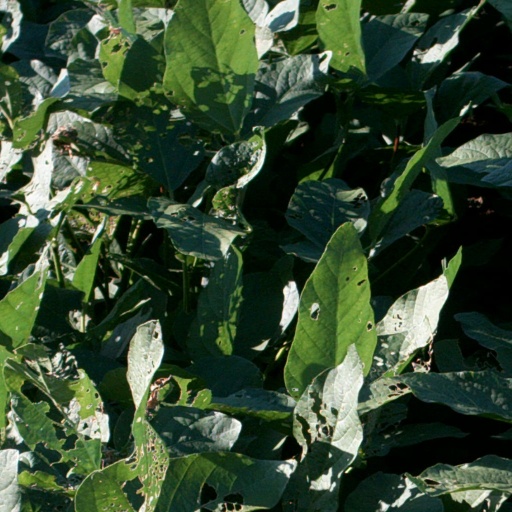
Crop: soybean